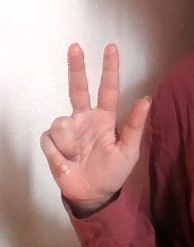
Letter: al